Zlatan Ibrahimović

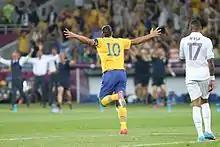
Ibrahimović celebrates after scoring with an acrobatic volley against France in June 2012. Like his idol Ronaldo, Ibrahimović often celebrated scoring a goal with both arms outstretched.

On 4 September 2014, Ibrahimović scored his 50th international goal in a 2–0 friendly match victory over Estonia, making him the Swedish national team's all-time leading goalscorer. Earlier in the same match, he equaled Sven Rydell's record of 49 by scoring the opening goal. On 8 September, he made his 100th appearance for Sweden in a Euro 2016 qualifier against Austria at the Ernst Happel Stadion in Vienna. On 14 November 2015, Ibrahimović scored the winning goal for Sweden in a 2–1 victory in the home leg of the Euro 2016 qualifying play-off against rivals Denmark. Three days later, he scored both Sweden's goals of a 2–2 draw in Copenhagen to qualify the nation for the Euro 2016 finals. Ibrahimović scored eleven goals during the qualifying phase, making him the second-highest overall top scorer after Poland's Robert Lewandowski.